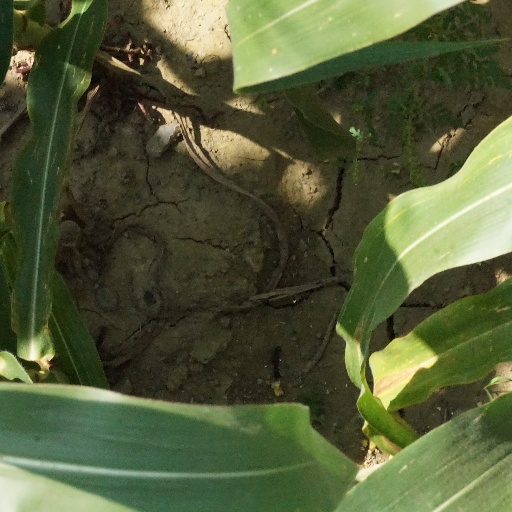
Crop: maize; corn